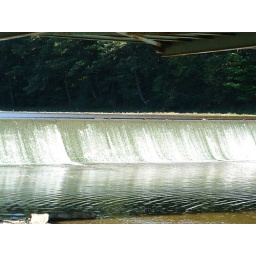
11. water under the bridge